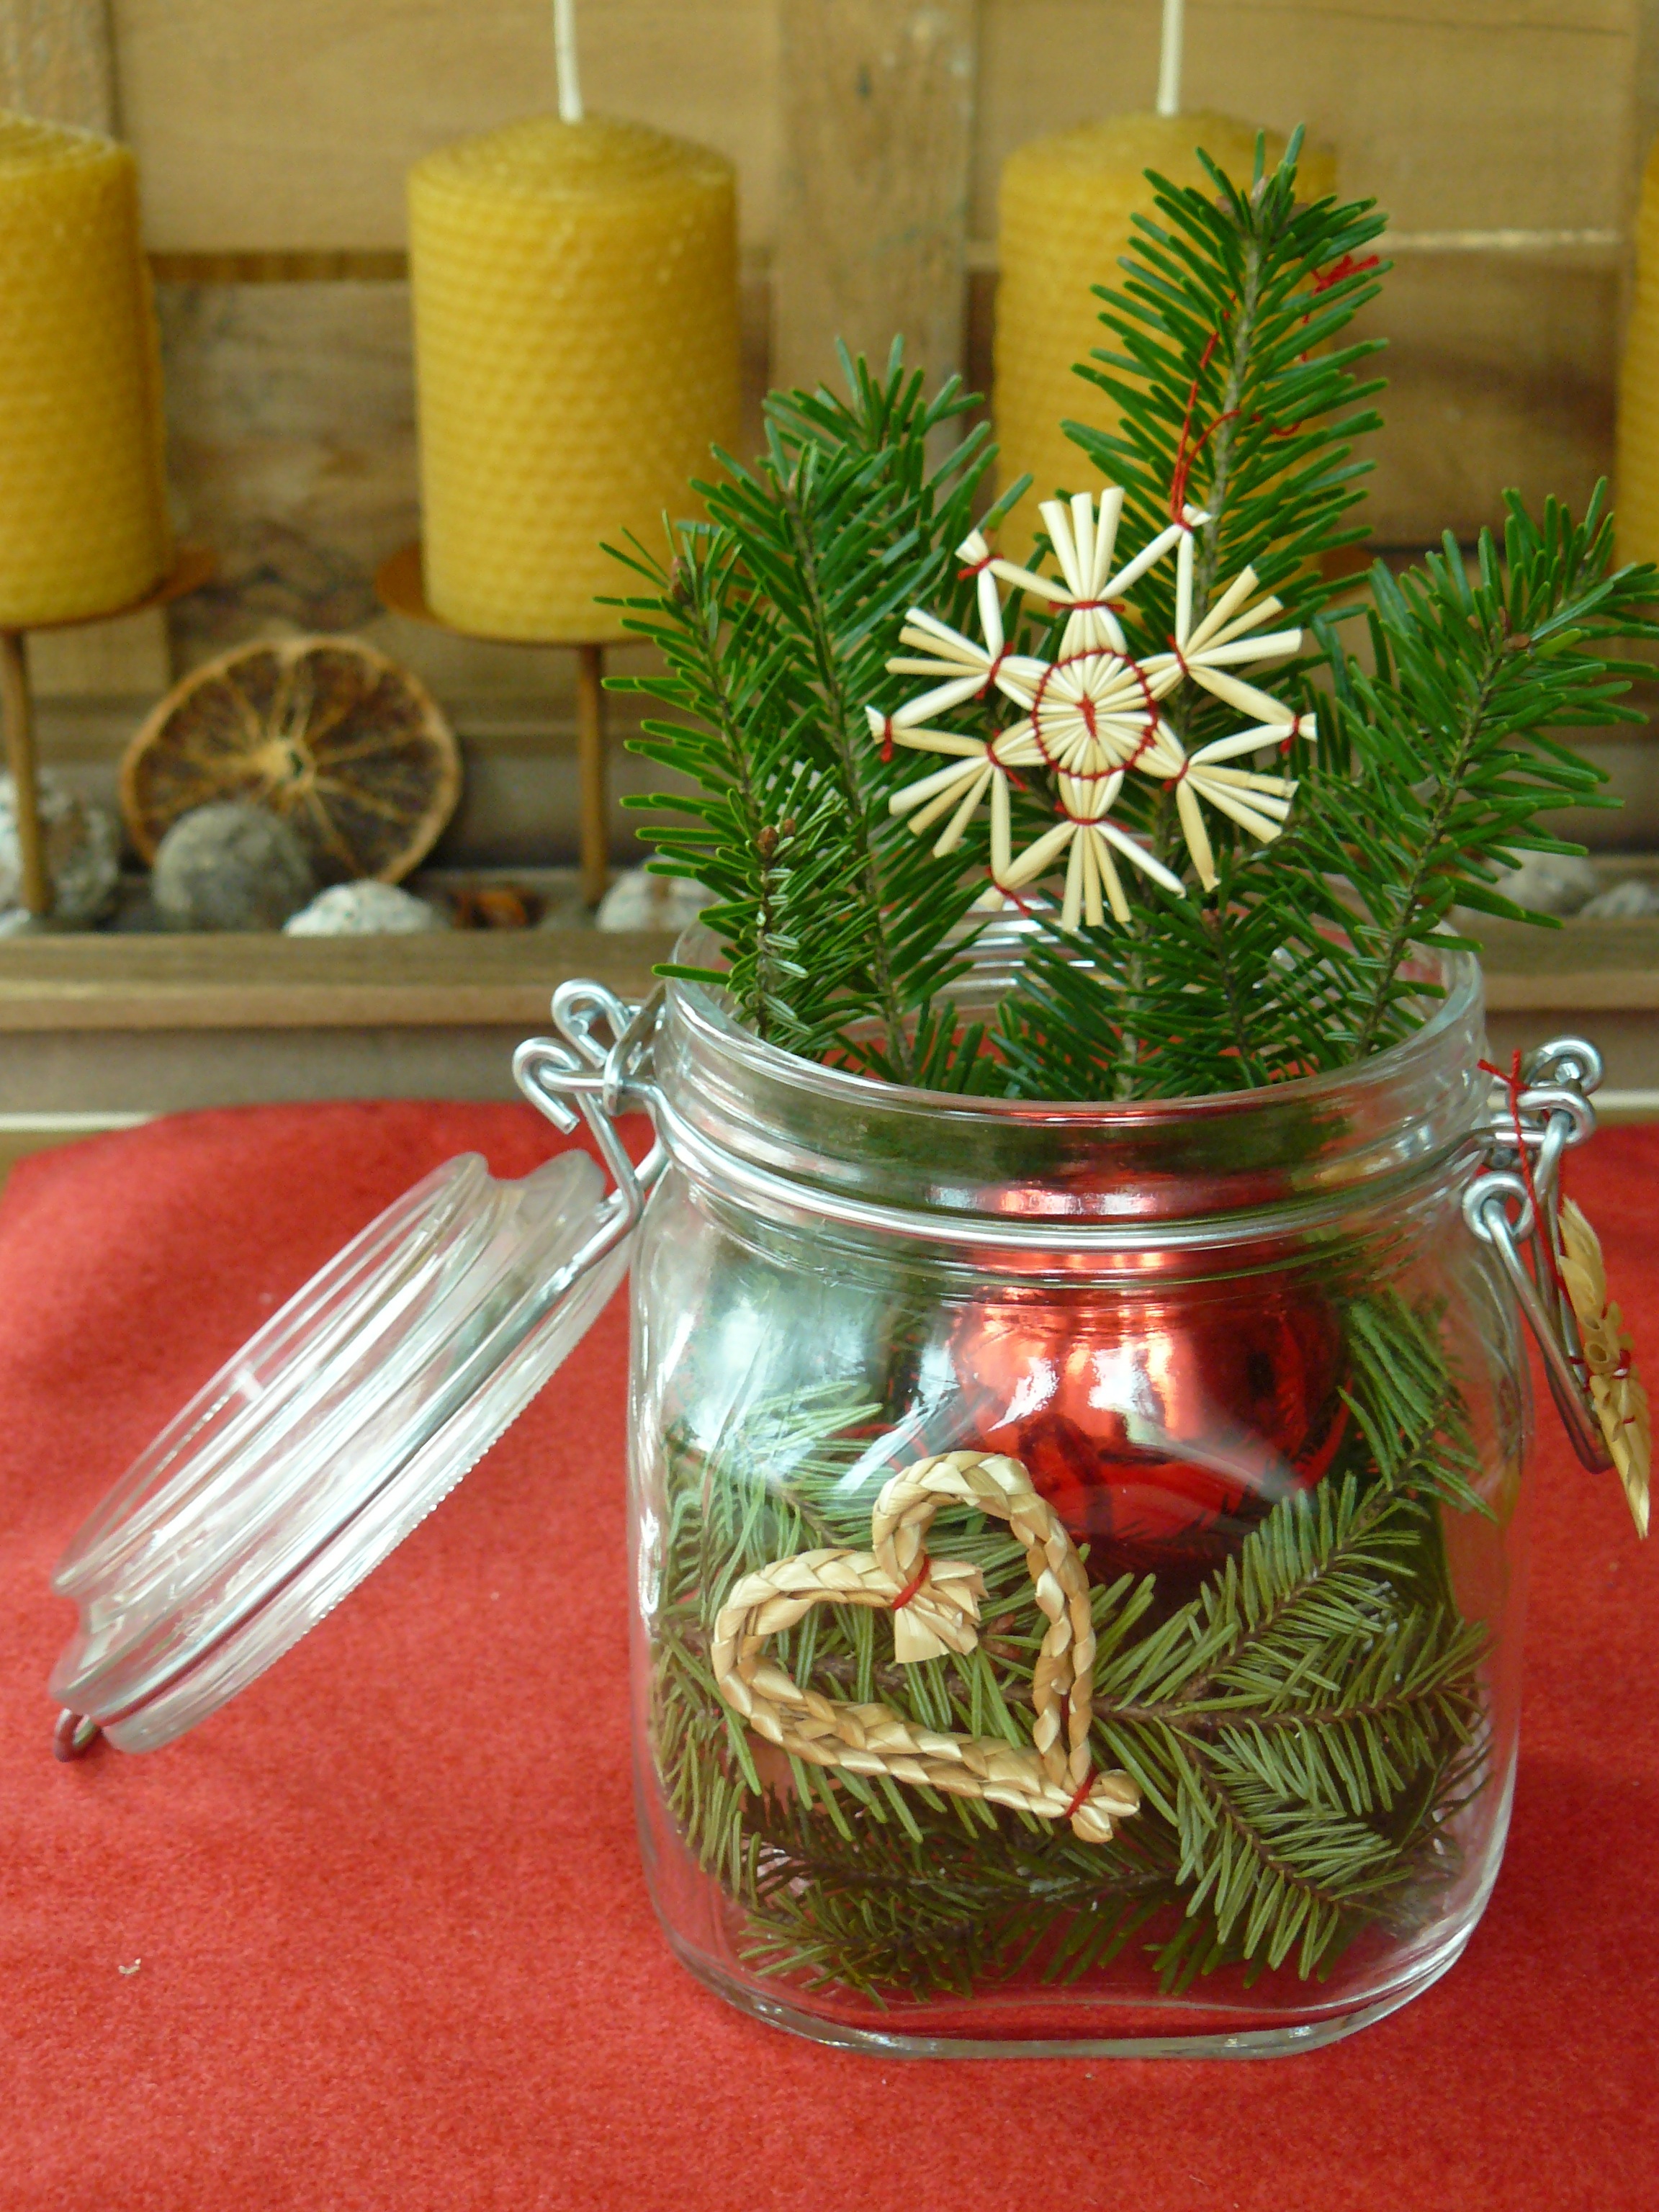
plant, flower, atmosphere, decoration, red, holiday, christmas, lighting, christmas tree, christmas ornament, deco, mason jar, advent, christmas decoration, candles, floristry, christmas balls, tannenzweig, floral design, centrepiece, strohstern, flower arranging